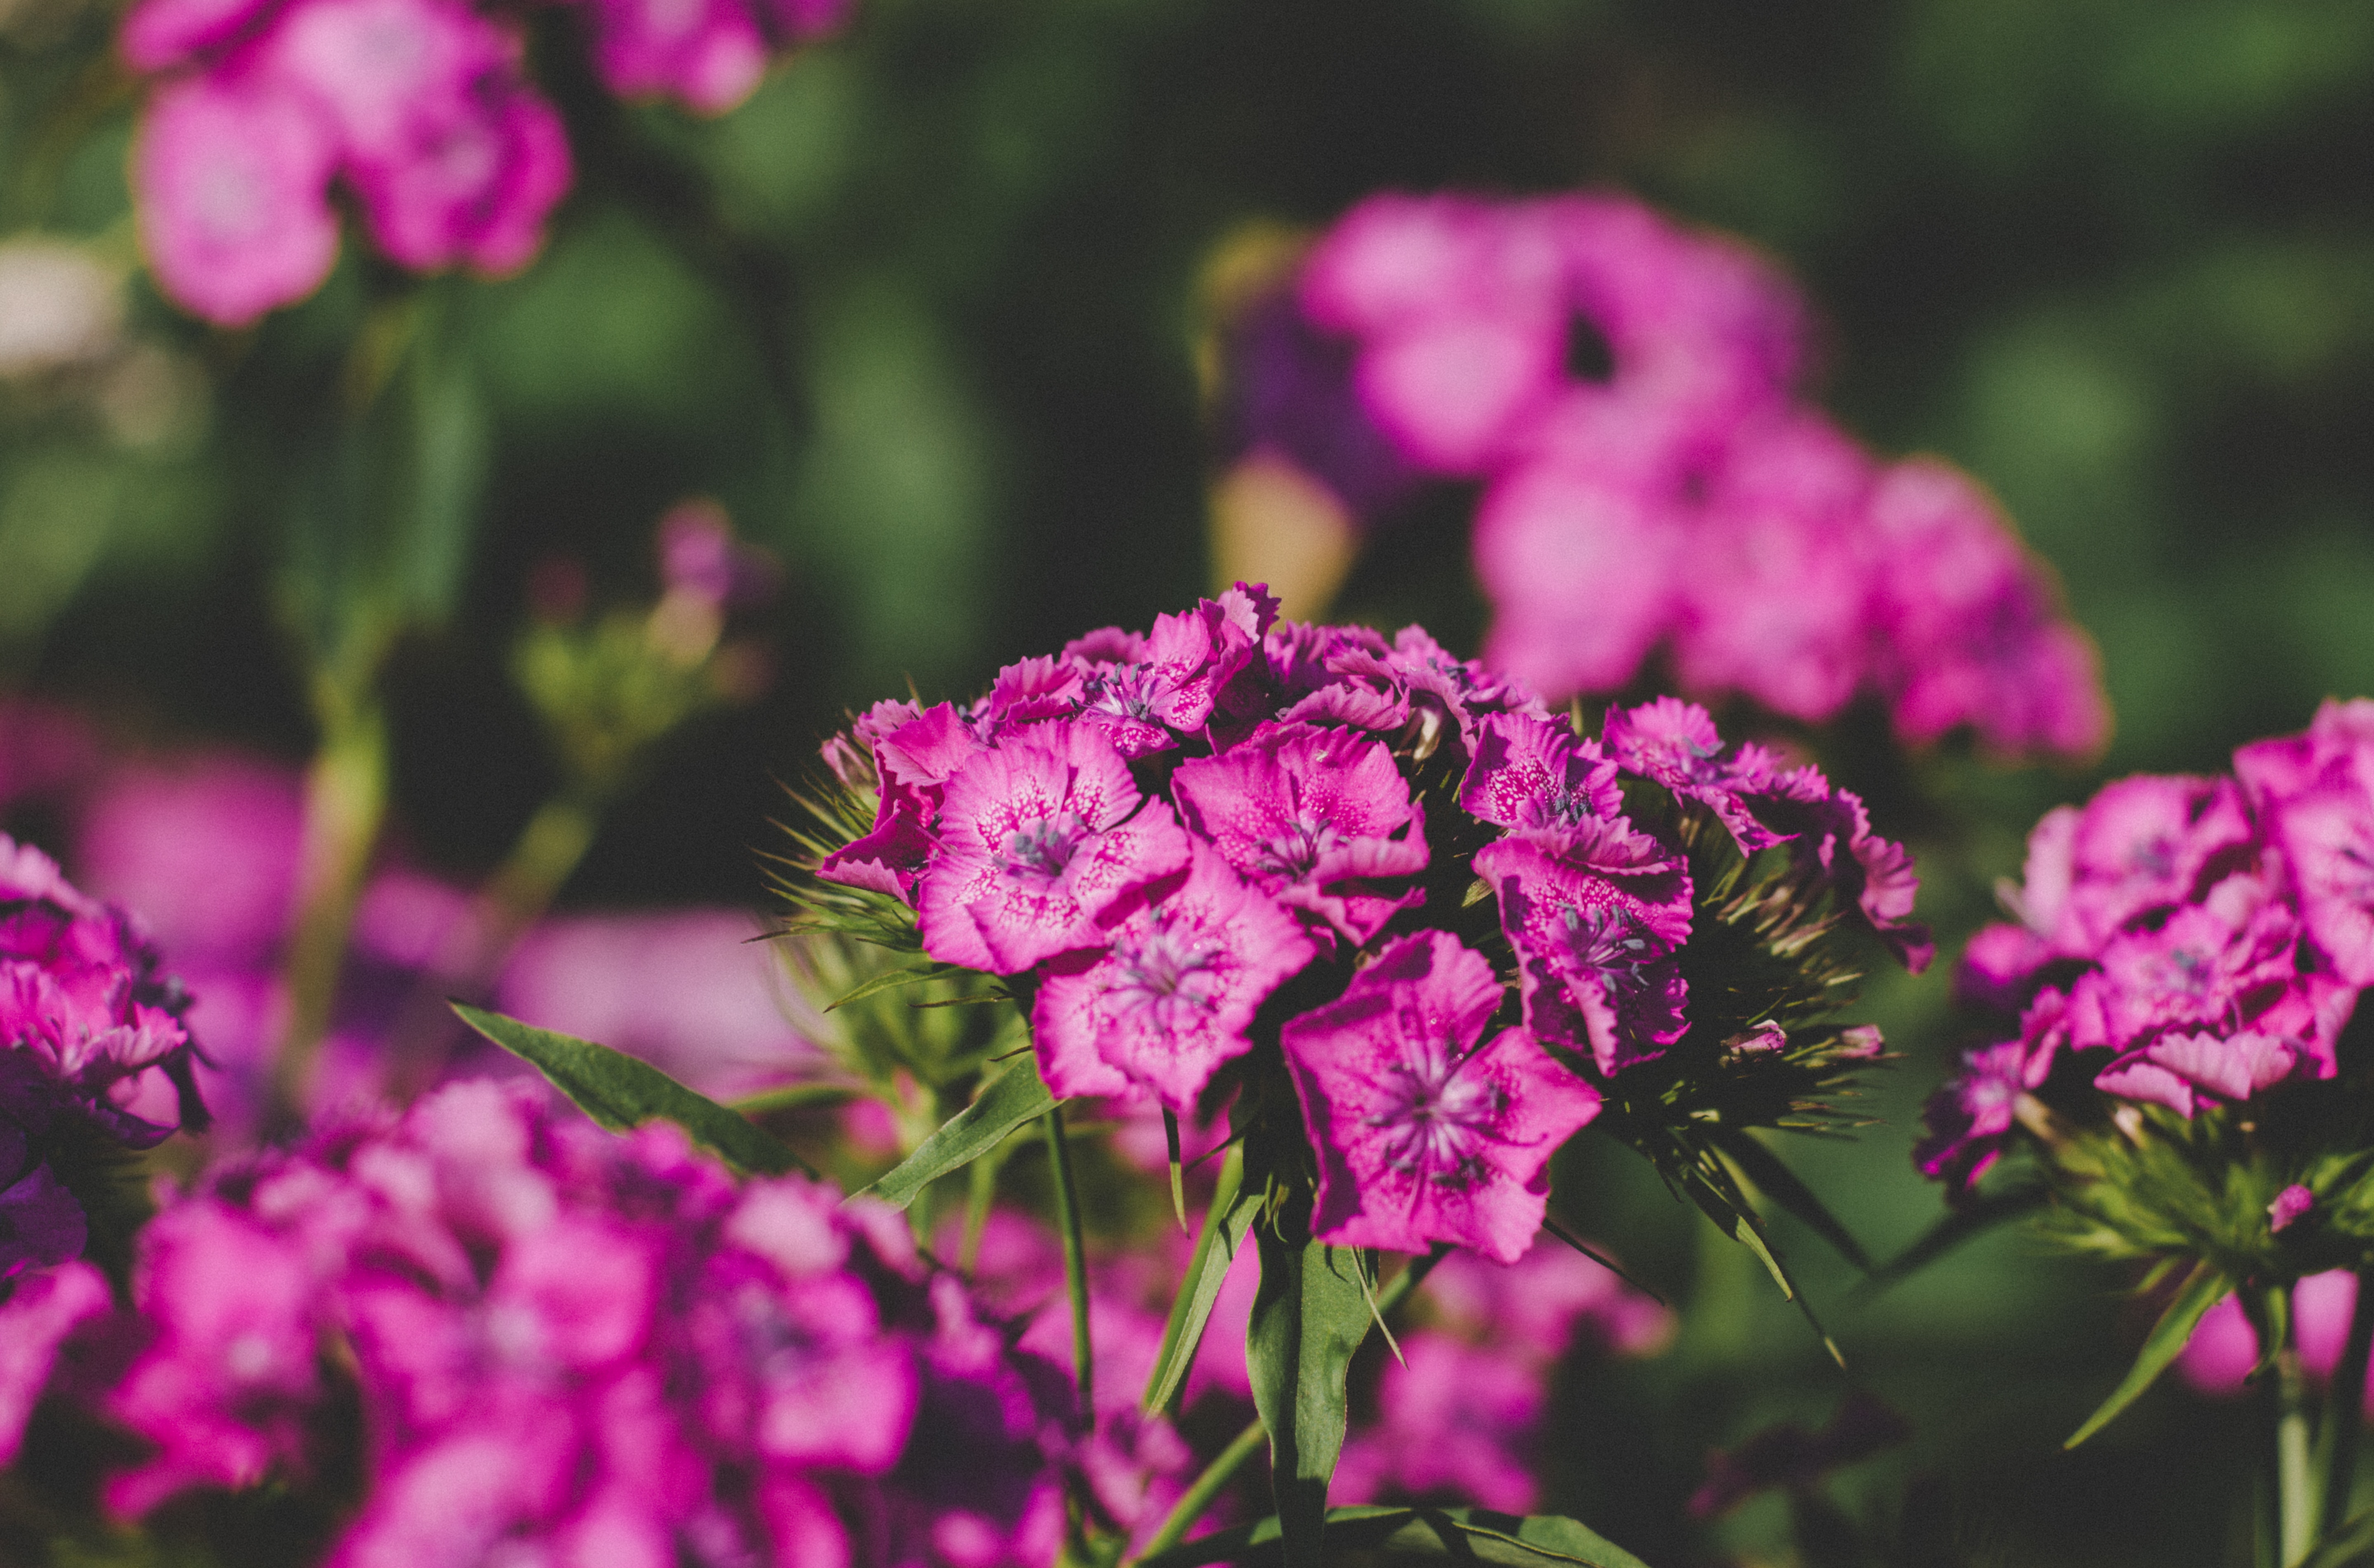
flower, flowering plant, plant, petal, pink, dianthus, magenta, annual plant, subshrub, pink family, shrub, wildflower, verbena, perennial plant, loosestrife and pomegranate family